Peder Hjermann

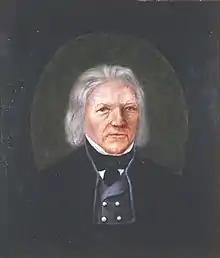
Peder Hjermann (Eidsvoll 1814)

Peder Hjermann (1 December 1754 – 25 December 1834) was a farmer and elected official who served as a representative at the Norwegian Constitutional Assembly.